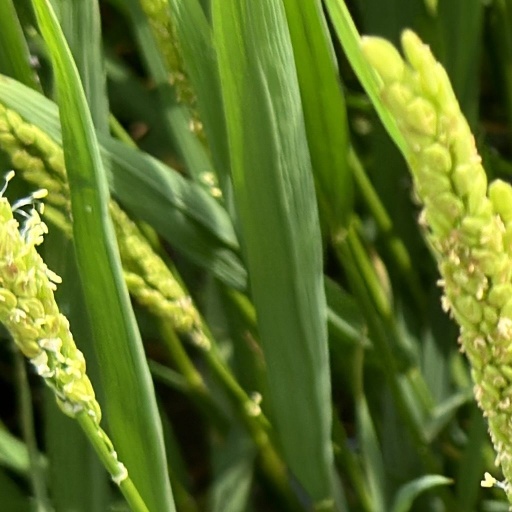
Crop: rice